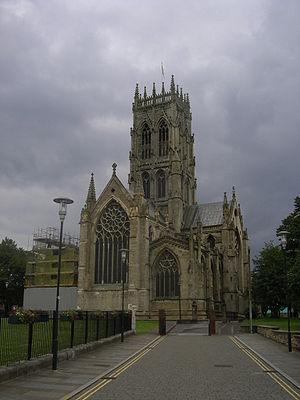
Sir George Gilbert Scott, est un architecte anglais. Il fut l'un des architectes les plus prolifiques qu'a produit le Royaume-Uni ayant construit, rénové ou agrandi pas moins de 800 édifices principalement religieux.